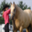
Label: horse